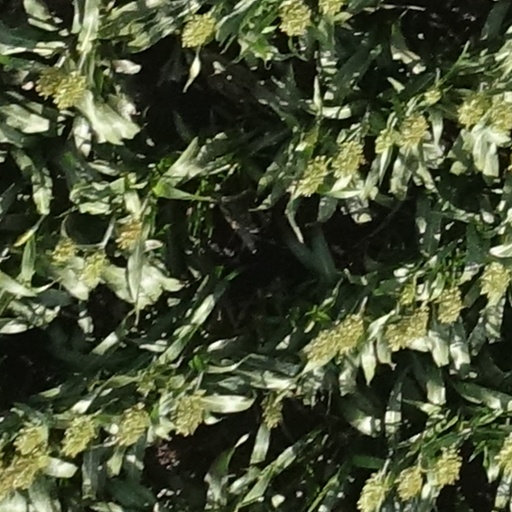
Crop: sorghum